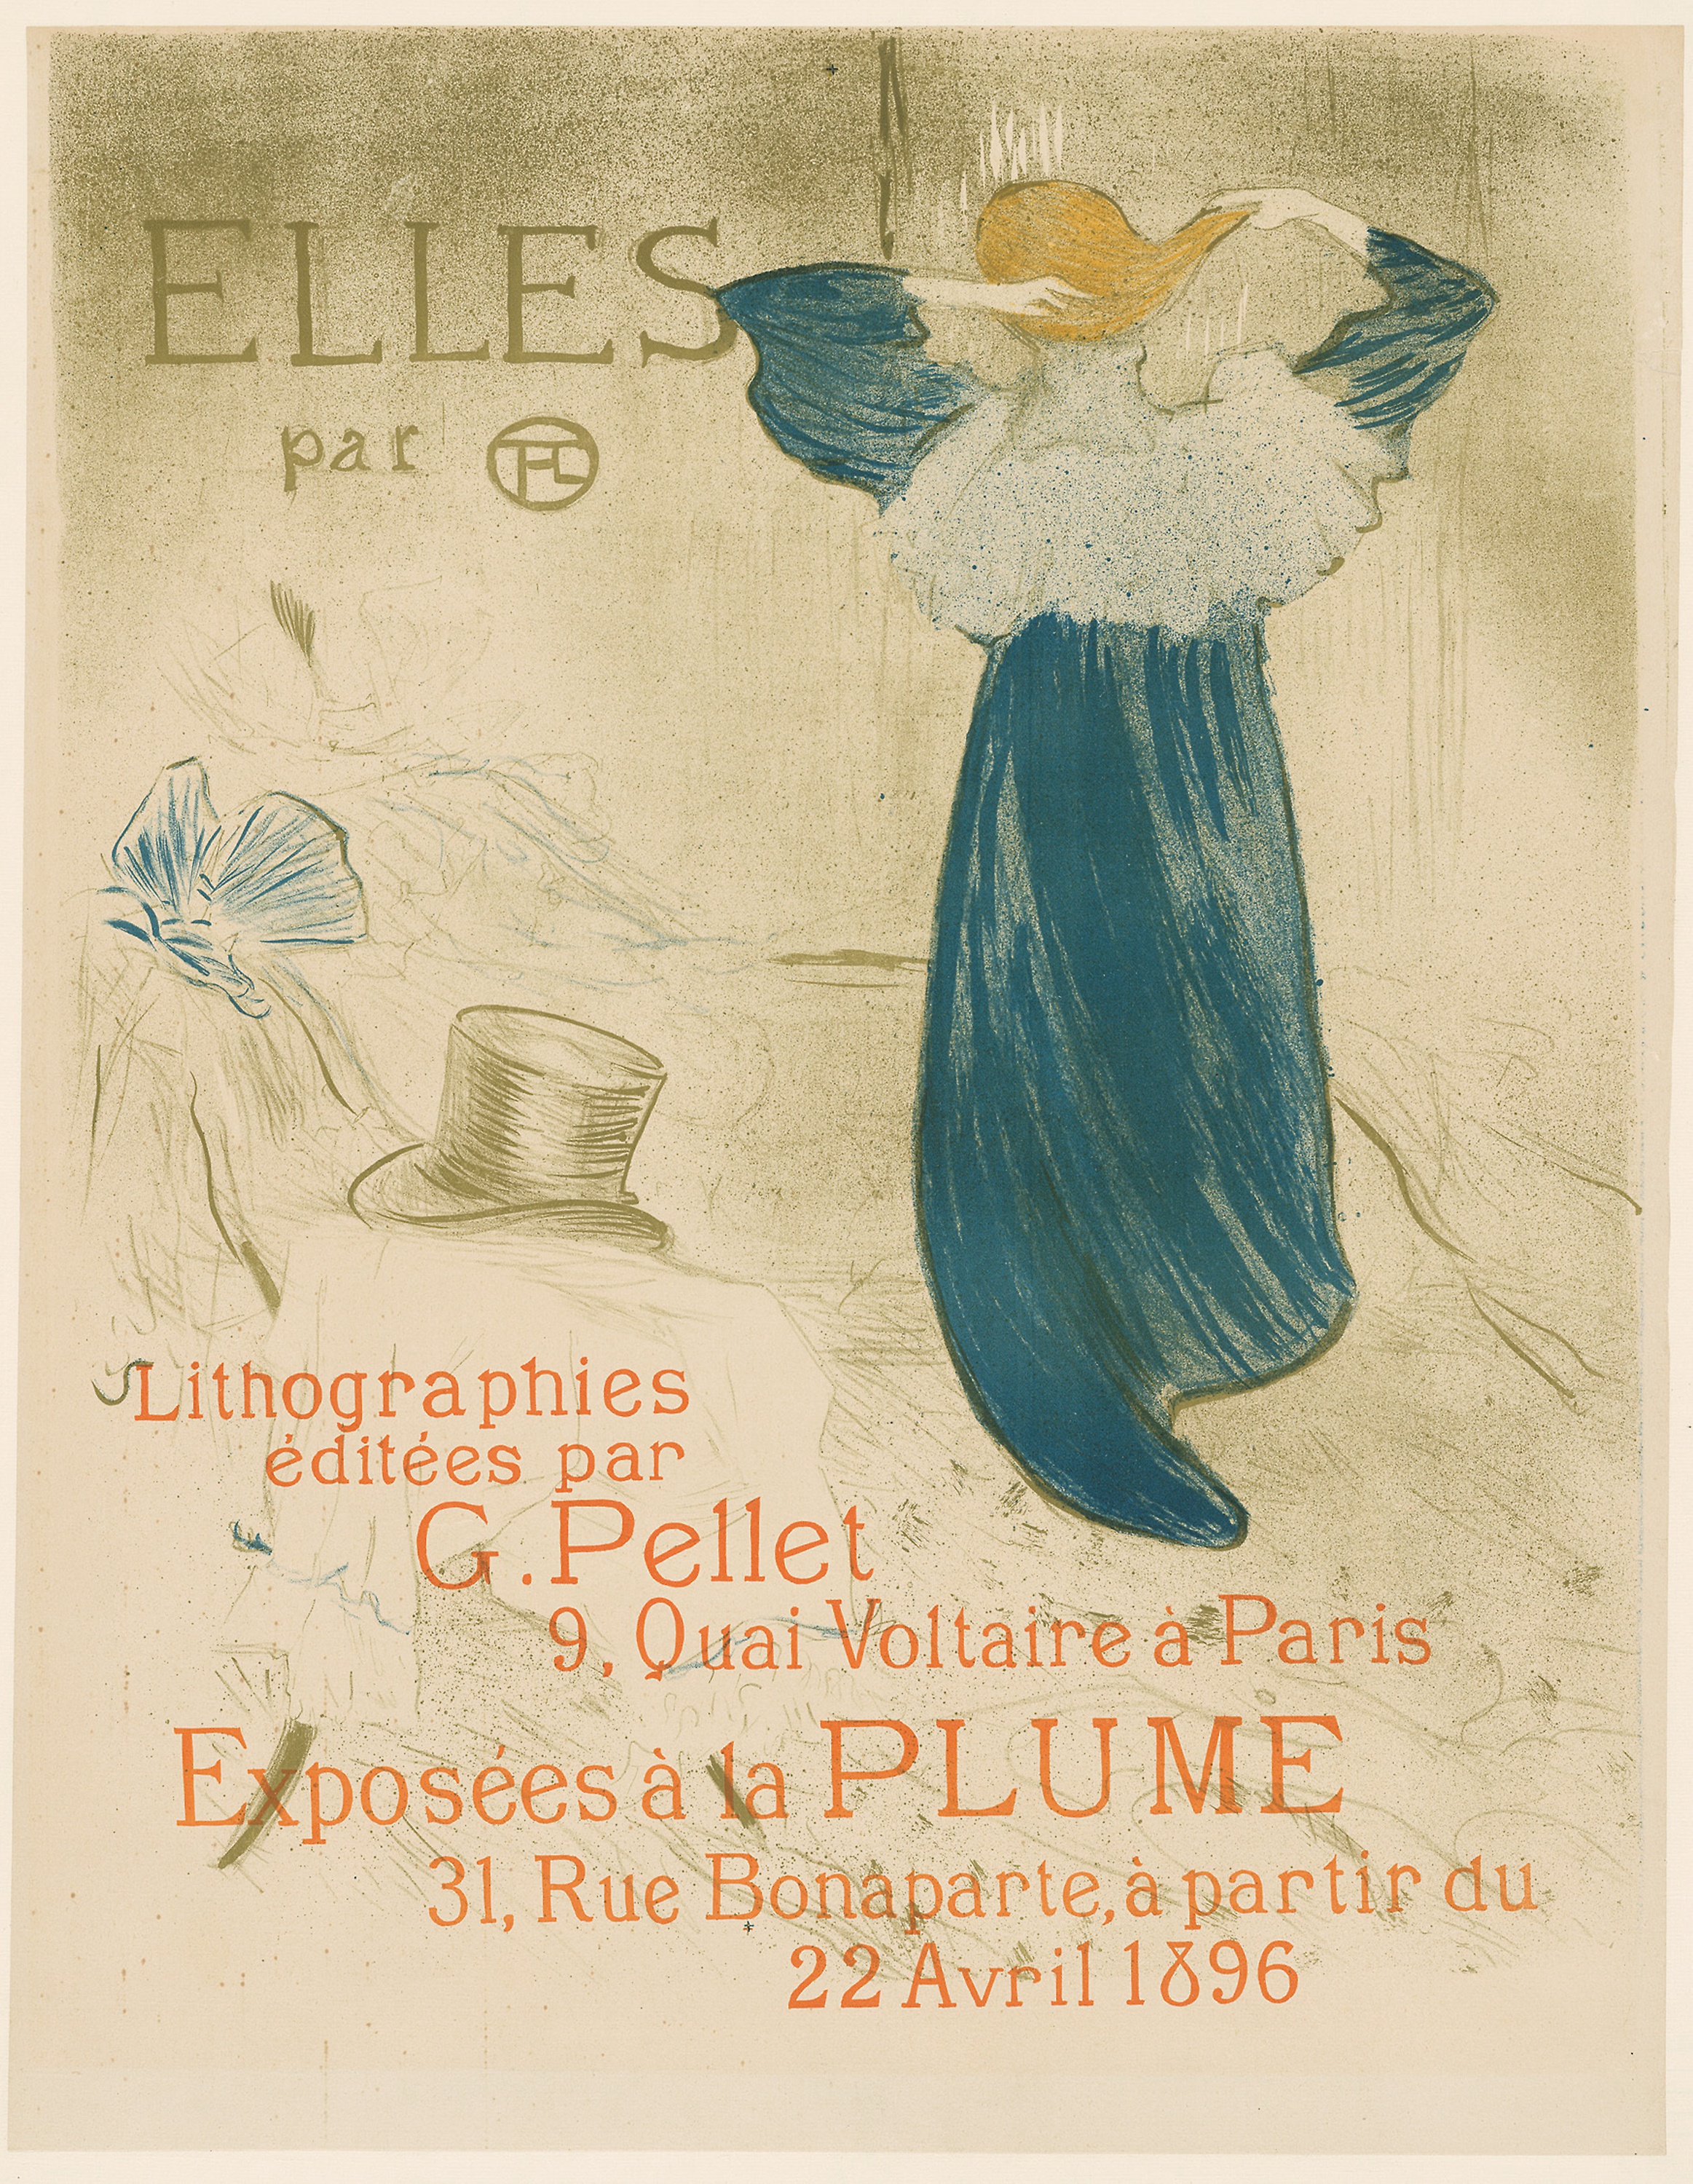
text, poster, illustration, font, paper, vintage clothing, paper product